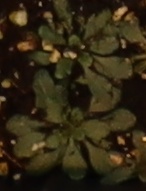
Label: Horseweed